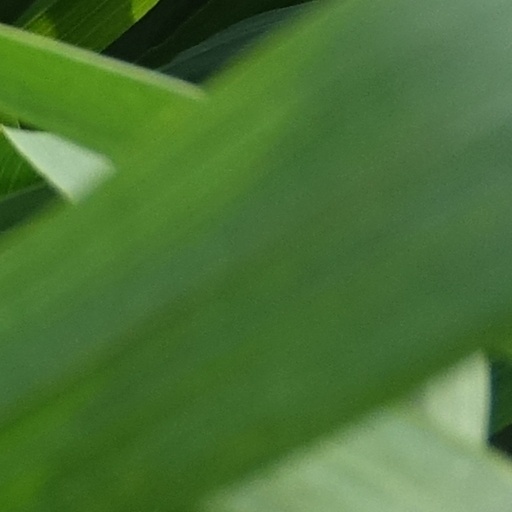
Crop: wheat